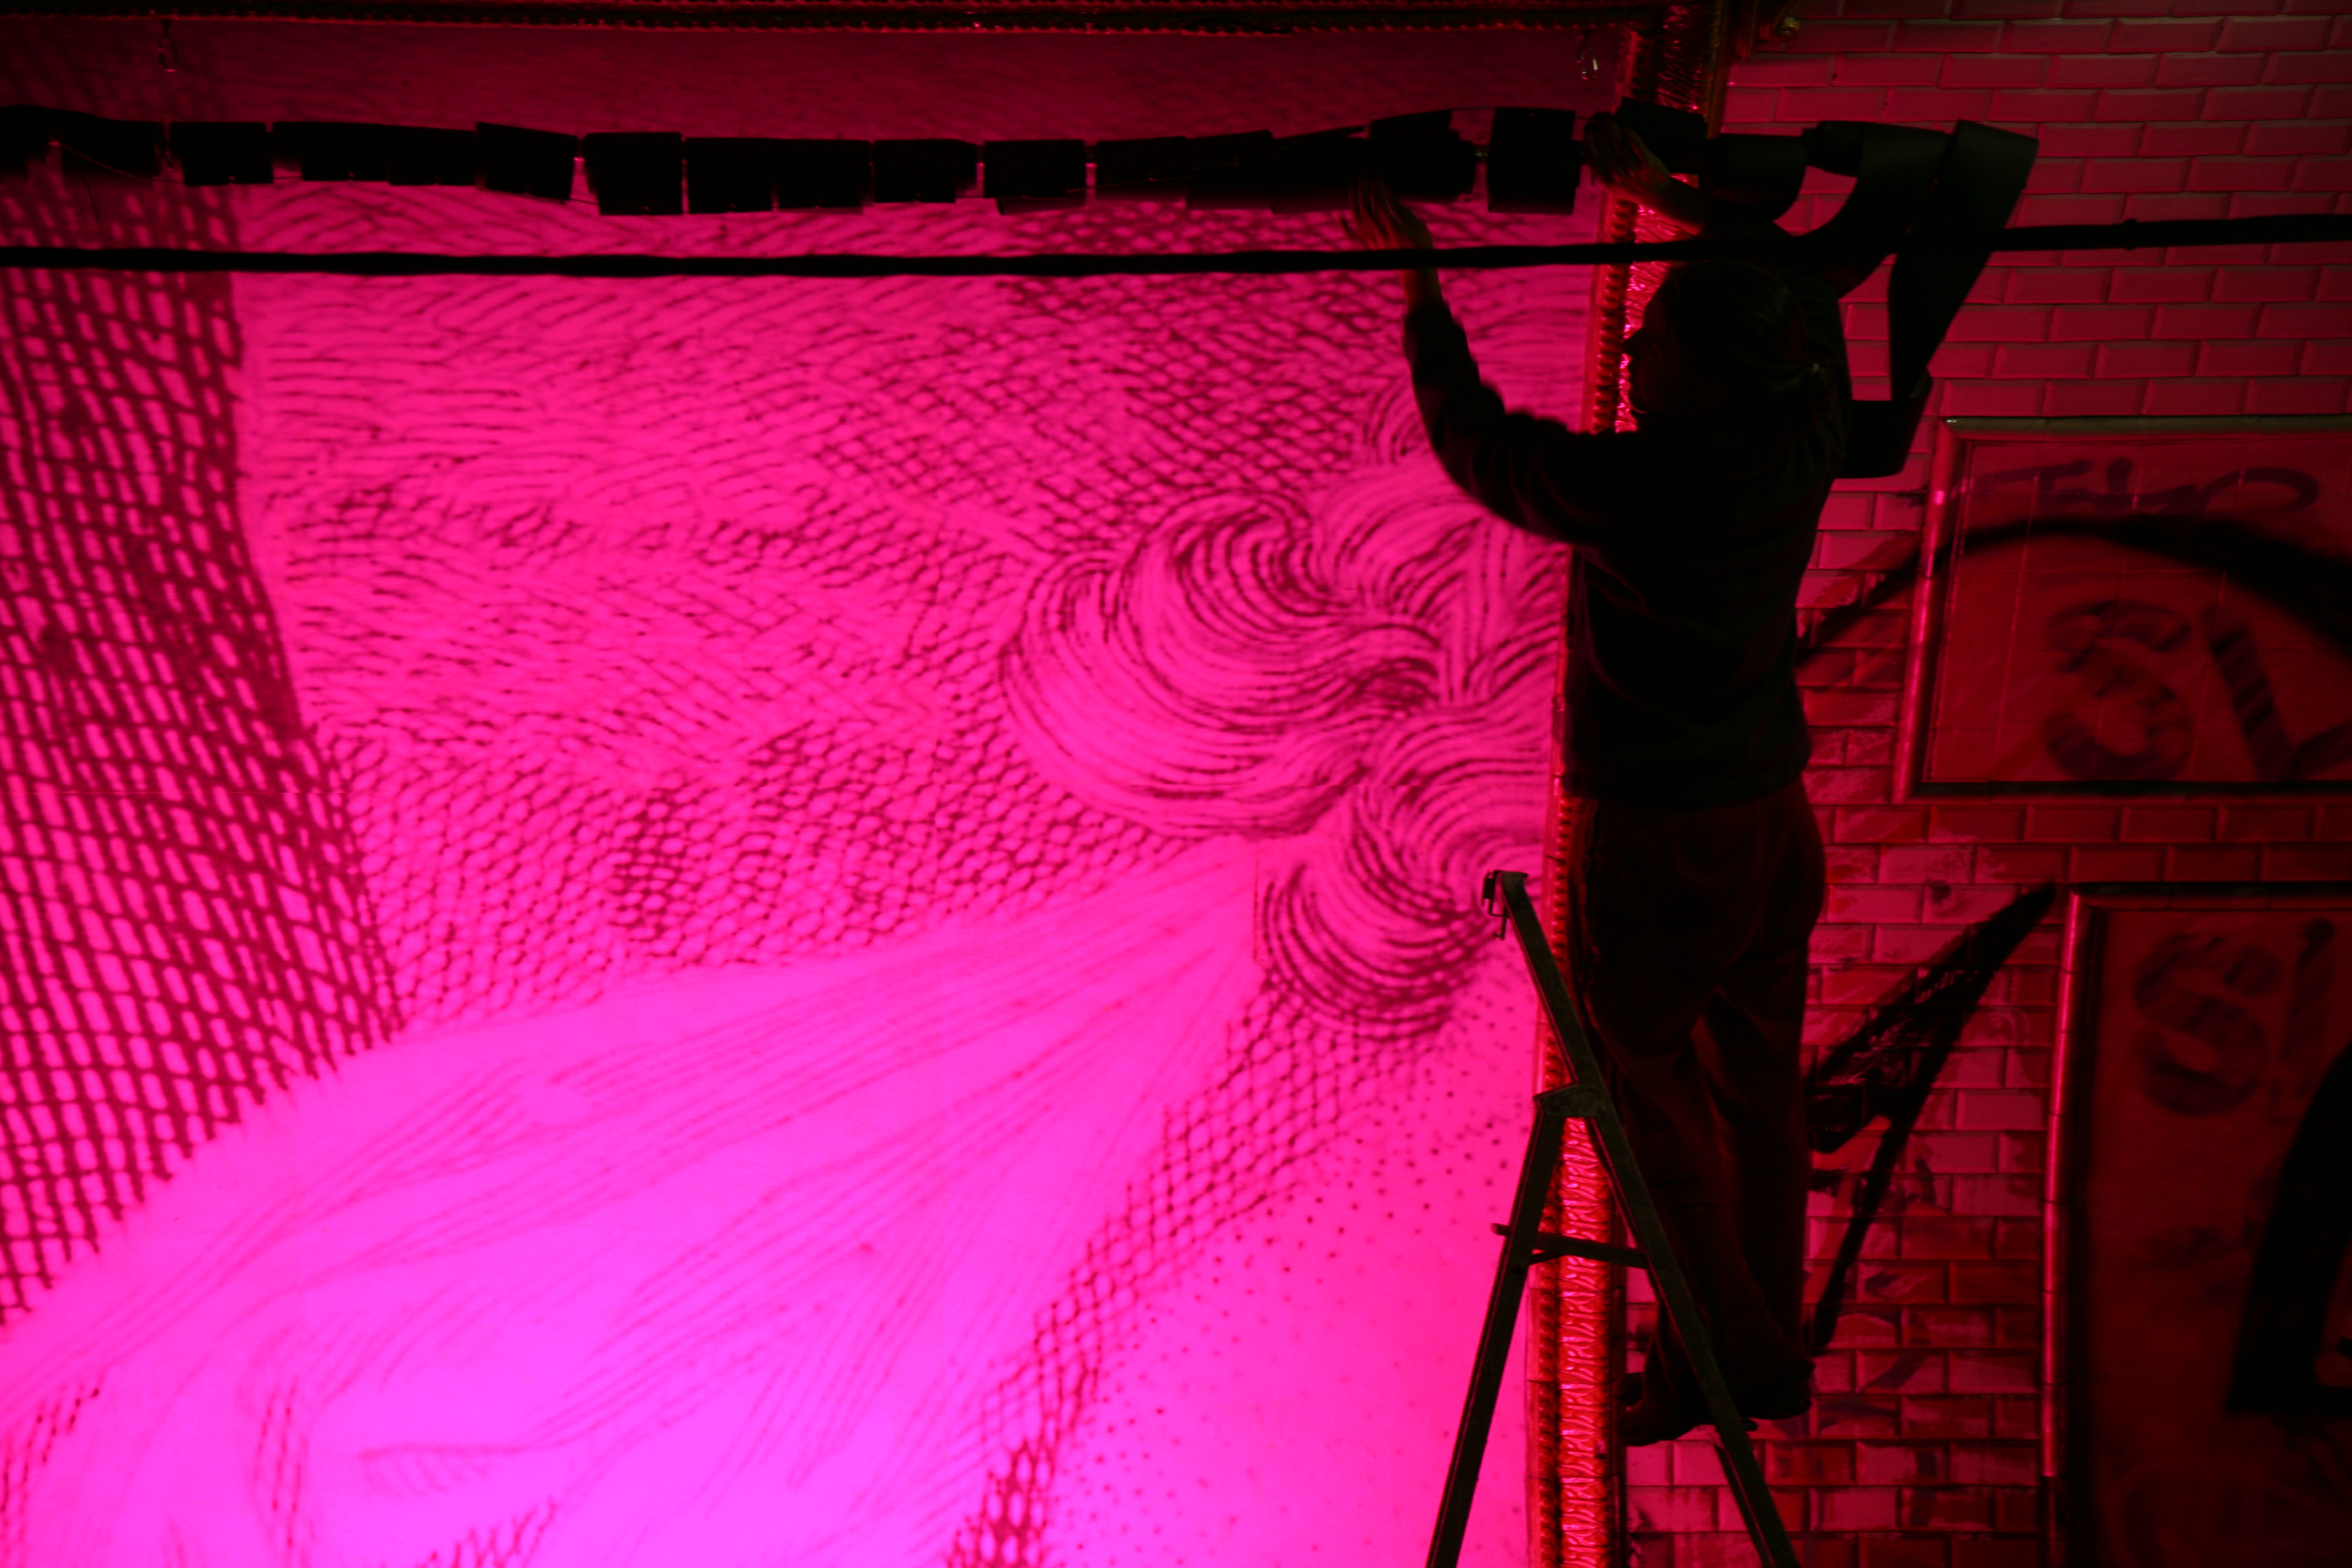
paris, metro, red, color, platform, graffiti, performance art, art, stage, performance, tag, bnf, hell, installation, x, shape, entertainment, ratp, enfer, croixrouge, calbum, laurentungerer, performing arts